FM H-12-44

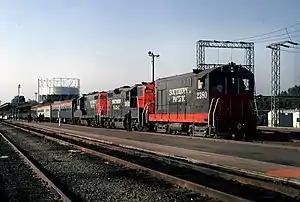
SP #2380 backs the "Del Monte" into San Jose in April 1971, a week before the Amtrak takeover.

The FM H-12-44 was a switcher locomotive produced by Fairbanks-Morse from May 1950 until March 1961. The units had a , six-cylinder opposed piston engine prime mover, and were configured in a B-B wheel arrangement mounted atop a pair of two-axle AAR Type-A switcher trucks, with all axles powered and geared for a top speed of .